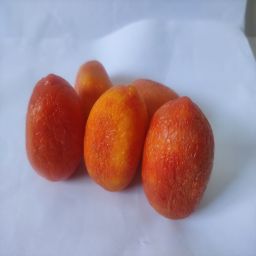
Crop: Tomato
Quality: Old